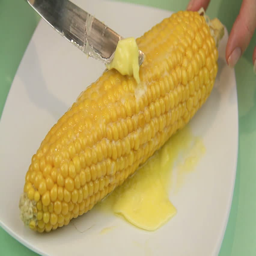
spreading butter on a hot cob of corn straight from the oven